Hojai

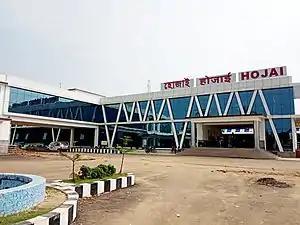
Newly built airport-like Hojai Railway Station

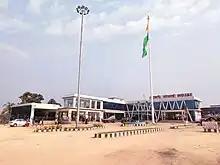
Hojai Railway Station

The Hojai railway station lies on the Guwahati–Lumding section line of the Lumding railway division. The station provides railway connectivity to different cities of India through many long-distance trains. Almost all of the major trains have a stoppage including the Rajdhani Express which connects the national capital.